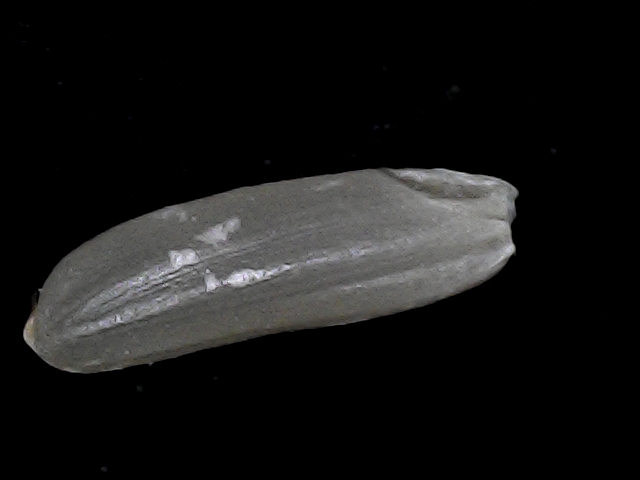
Rice variety: BD70